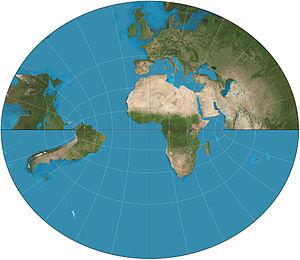
Cette liste recense différentes méthodes de projection cartographique.